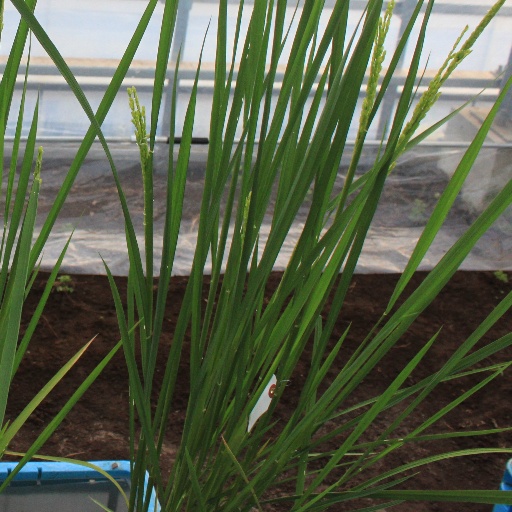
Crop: rice